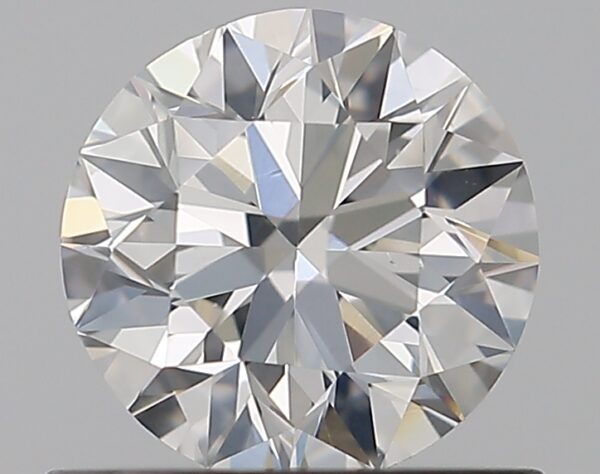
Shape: round
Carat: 0.7
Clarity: VS2
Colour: H
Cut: VG
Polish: EX
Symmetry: GD
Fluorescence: N
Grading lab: GIA
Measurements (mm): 5.6 x 5.68 x 3.54